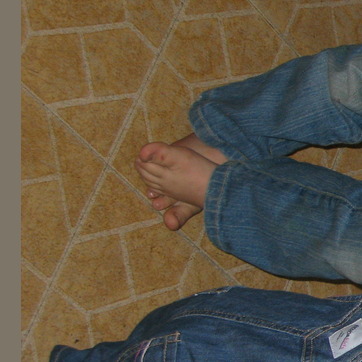
Material: skin